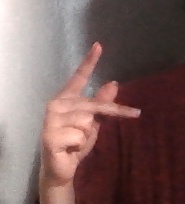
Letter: dha